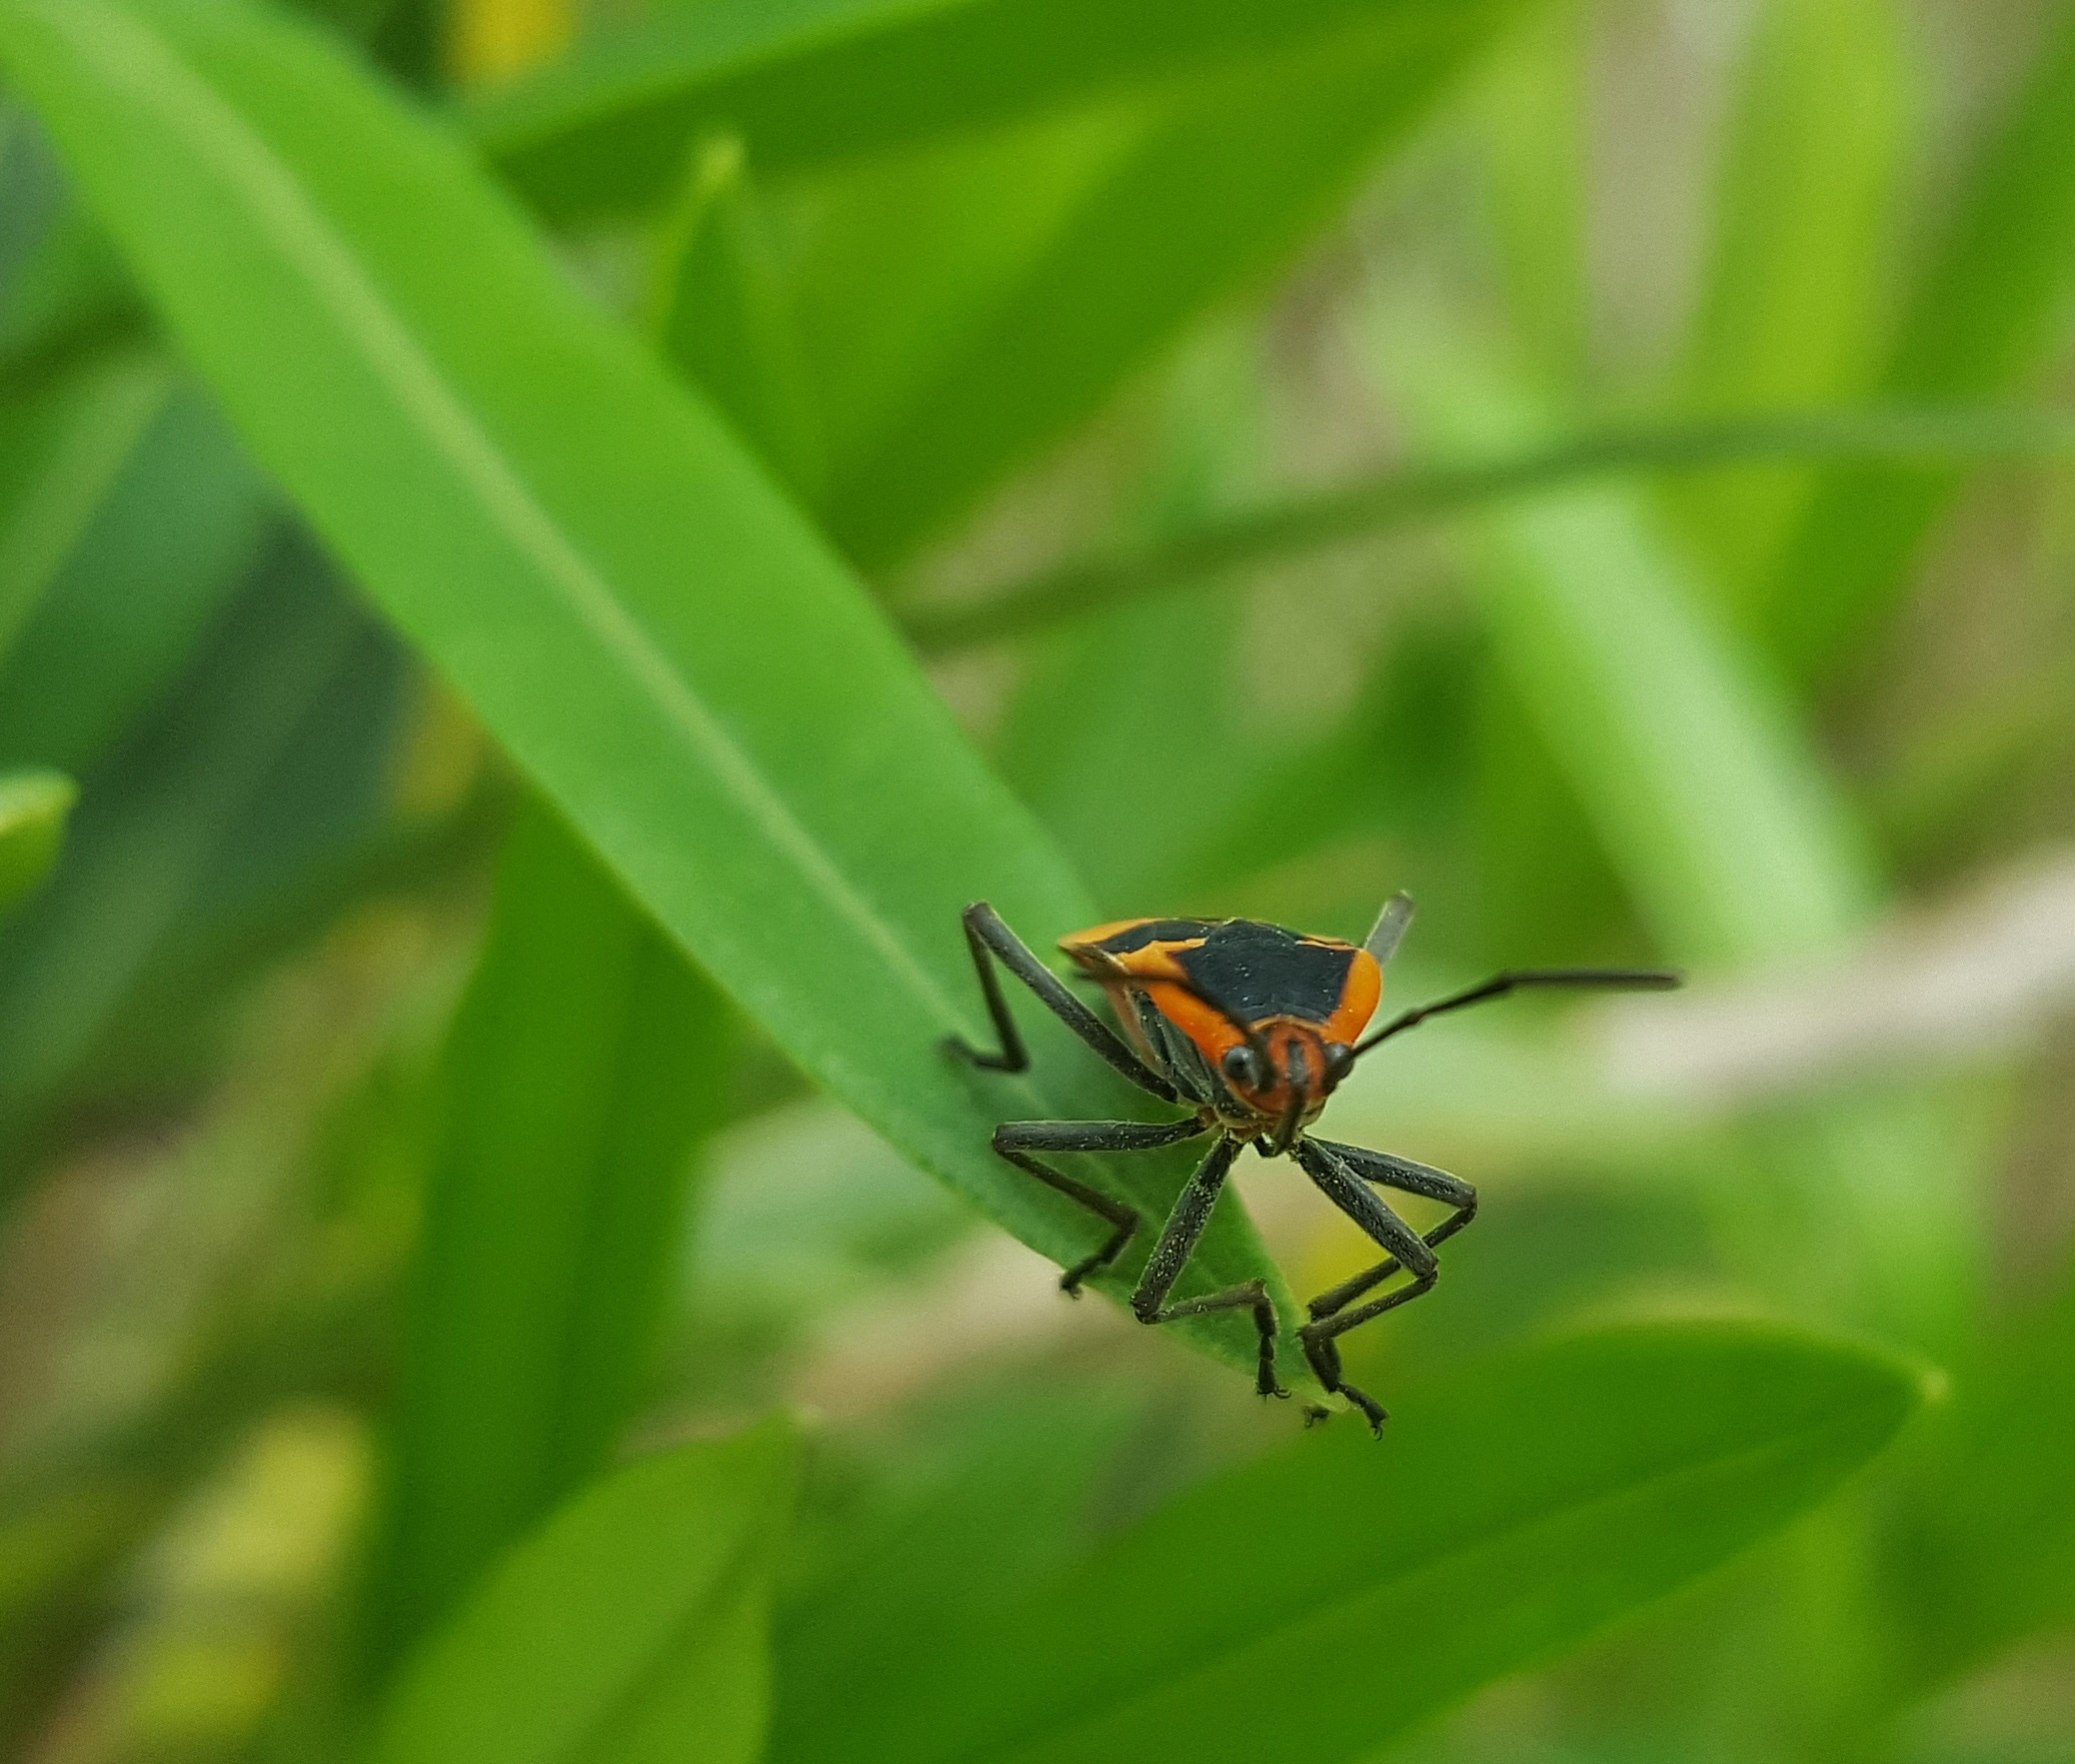
nature, grass, bokeh, leaf, flower, green, insect, bug, botany, butterfly, flora, fauna, invertebrate, close up, entomology, macro photography, arthropod, arthropods, zelus longipes, milkweed bug, plant stem